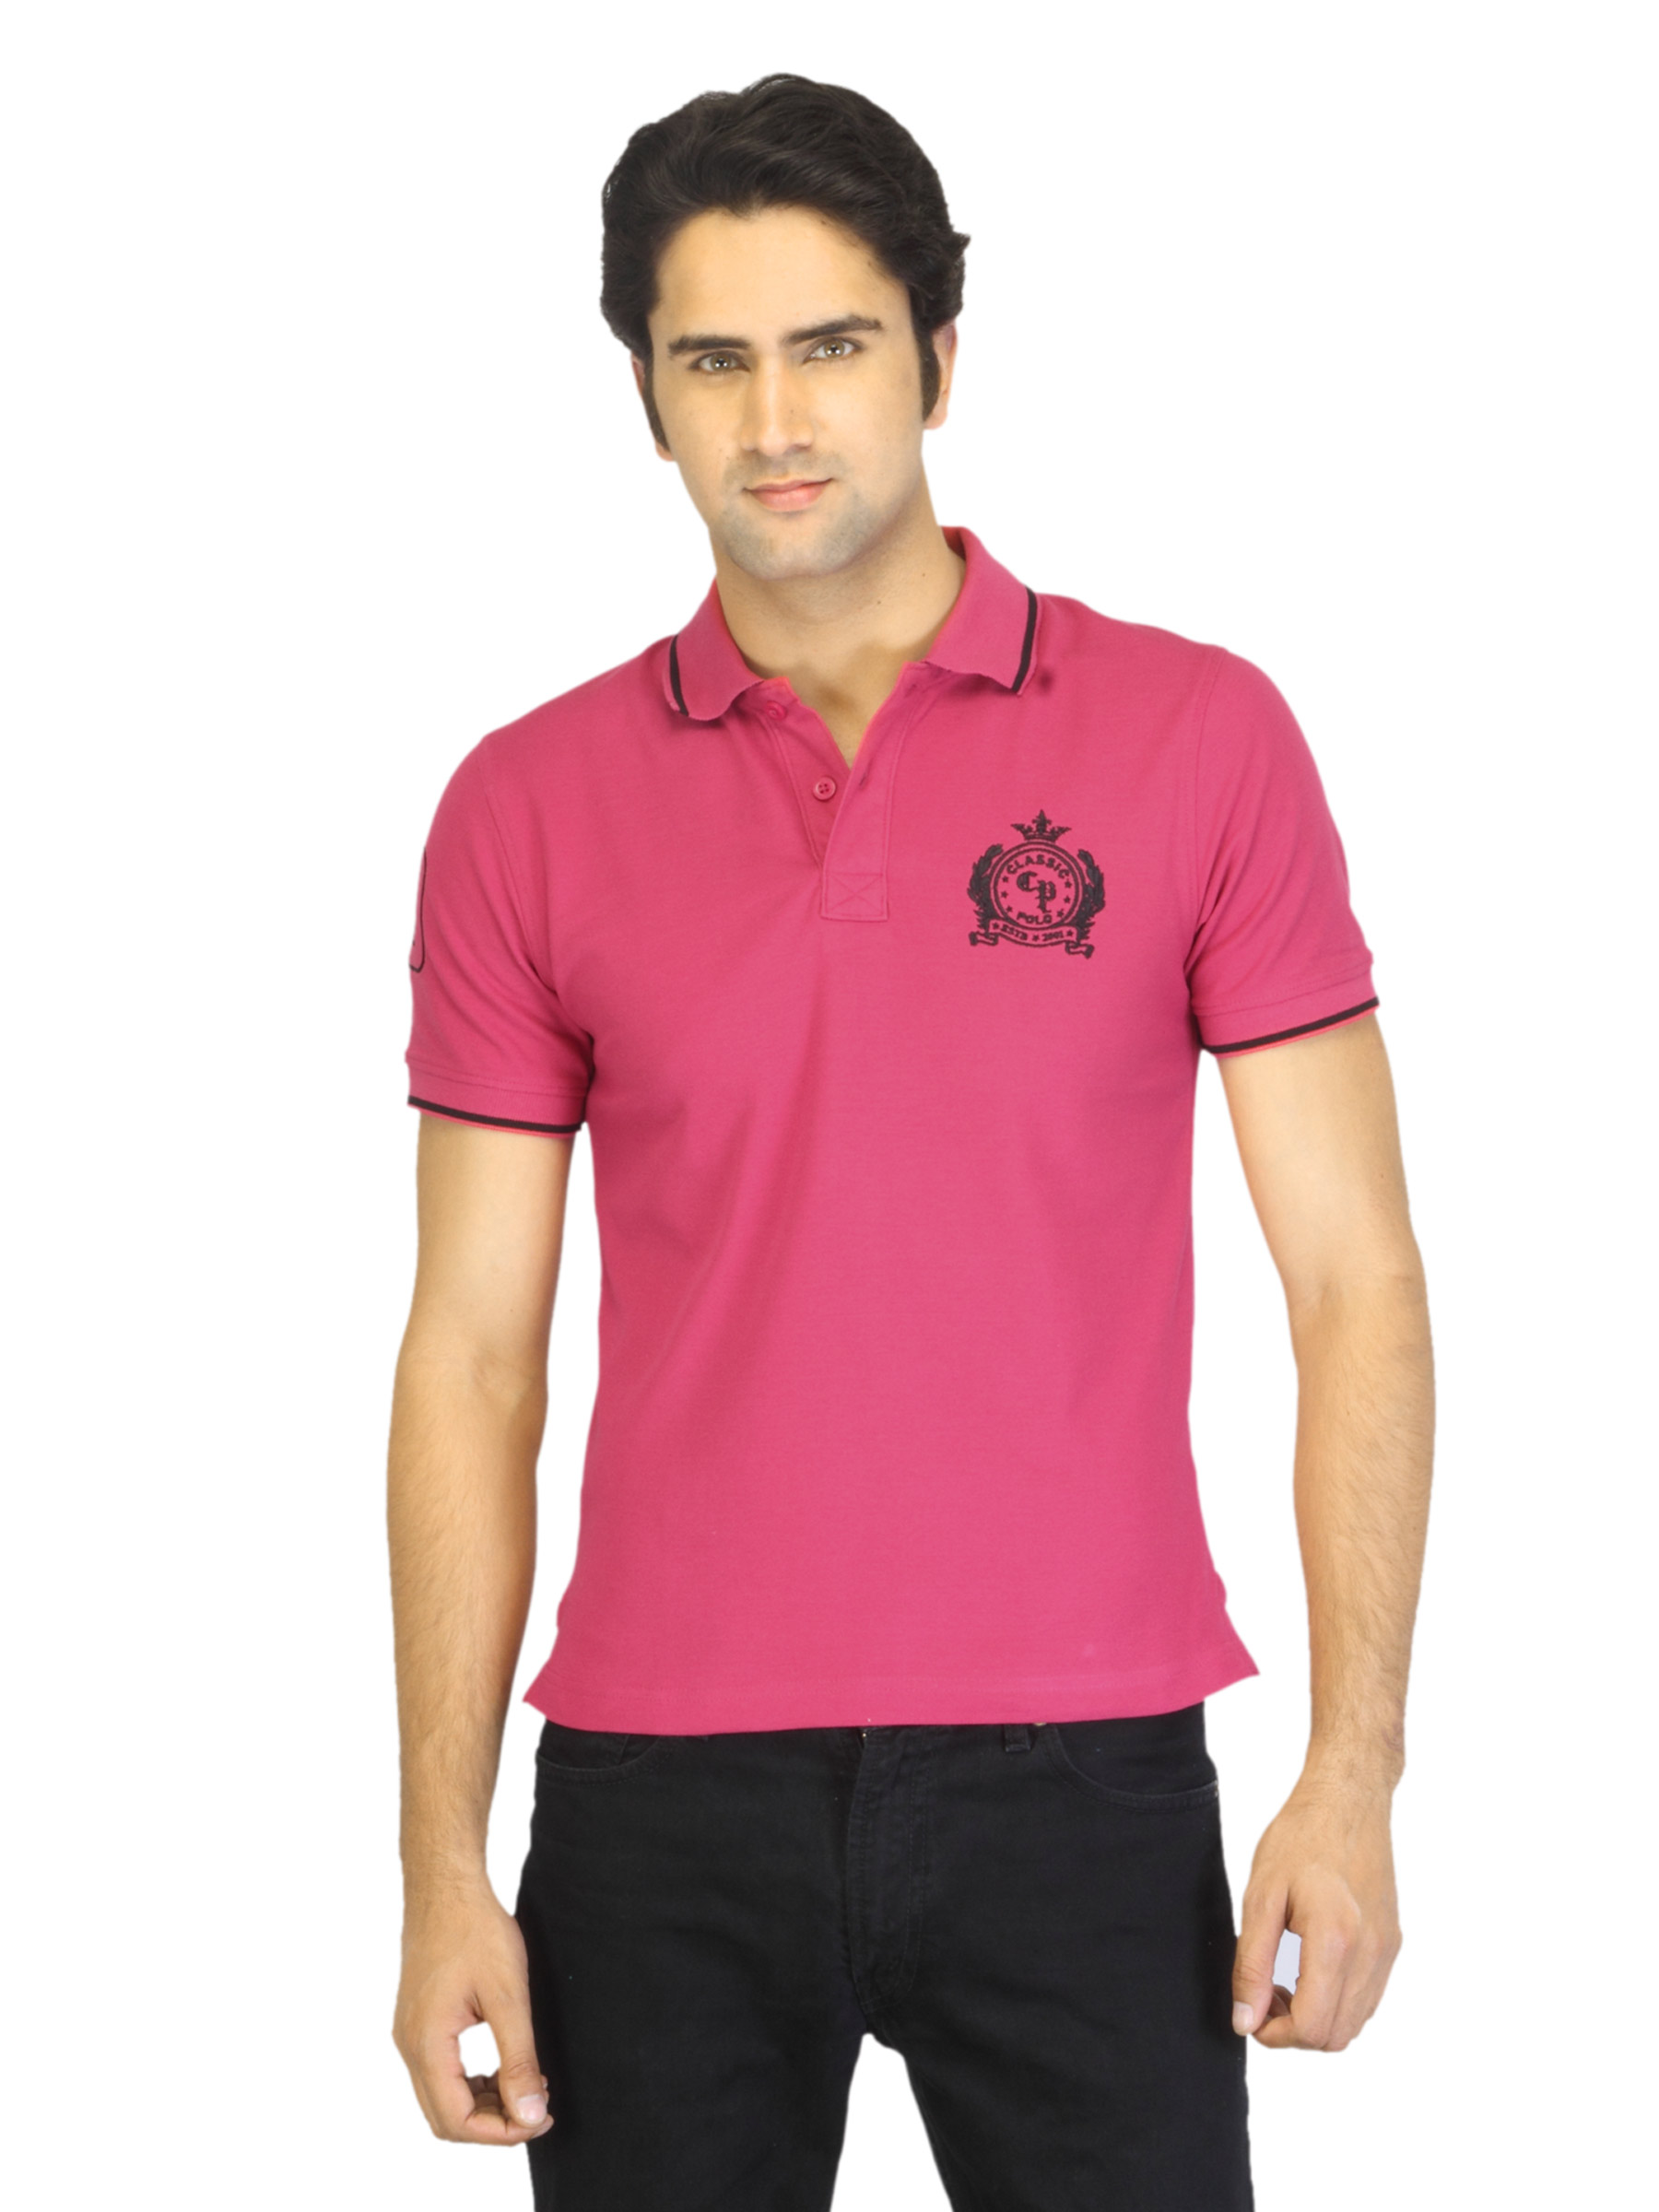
Classic Polo Men Red T-shirt
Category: Apparel / Topwear / Tshirts
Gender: Men
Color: Red
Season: Summer 2012
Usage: Casual